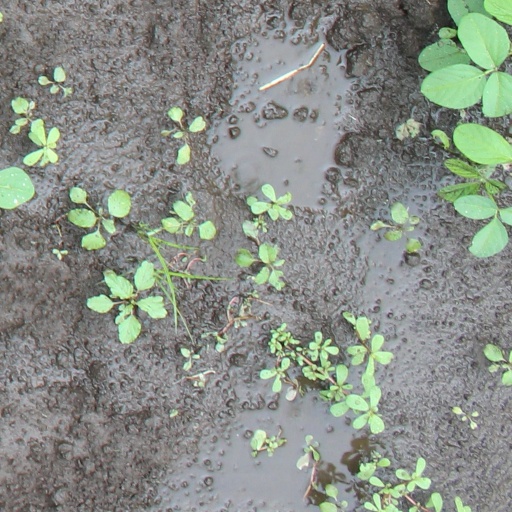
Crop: soybean